Nigeria

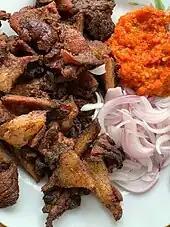

Health care delivery in Nigeria is a concurrent responsibility of the three tiers of government in the country, and the private sector. Nigeria has been reorganising its health system since the Bamako Initiative of 1987, which formally promoted community-based methods of increasing accessibility of drugs and health care services to the population, in part by implementing user fees. The new strategy dramatically increased accessibility through community-based health care reform, resulting in more efficient and equitable provision of services. A comprehensive approach strategy was extended to all areas of health care, with subsequent improvement in the health care indicators and improvement in health care efficiency and cost.